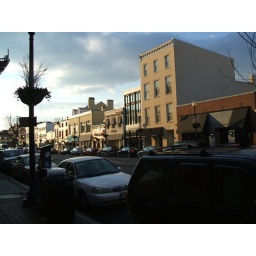
cloud over M street